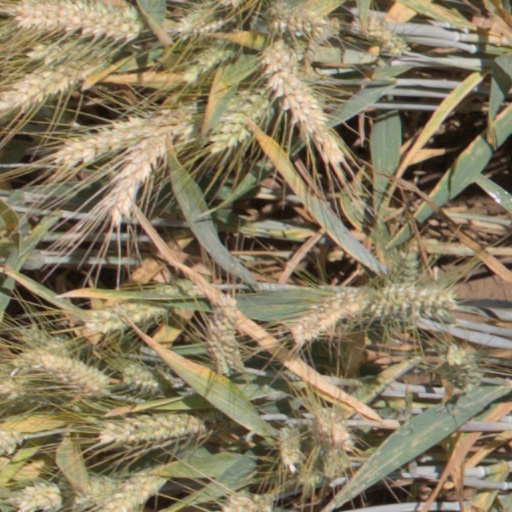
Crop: wheat